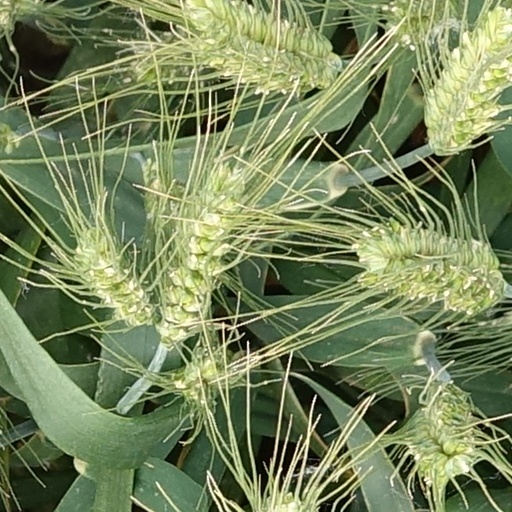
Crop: wheat